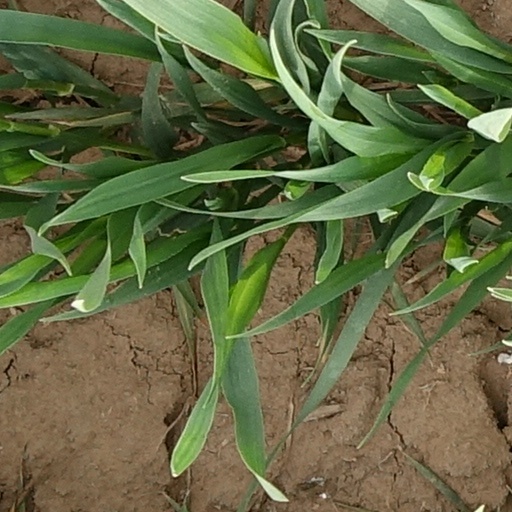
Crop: wheat